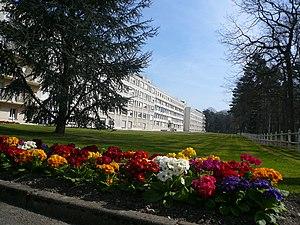
Une vue extérieure ensoleillée et fleurie de l'hopital La Musse
La Fondation hospitalière La Renaissance Sanitaire, créée en 1928, reconnue d’utilité publique, participe à l'action médicale, sanitaire et médico-sociale ainsi qu’à la formation, en régions Hauts-de-France - Grand-Est - Normandie et Ile-de-France, à travers ses établissements spécialisés en soins de suite et de réadaptation, dans la prise en charge du handicap et de la dépendance ainsi qu'à ses instituts de formation.